Volkswagen Scirocco

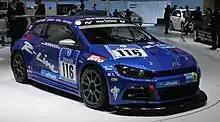
Scirocco GT24 racecar

In the 24 Hours Nürburgring in May 2008, three new Volkswagen Sciroccos competed, finishing 11th and 15th out of a field of over 200 cars, with veteran Hans-Joachim Stuck driving both cars (and Carlos Sainz the slower one). The direct competitors, two Opel Astra H GTC driven by drivers selected from 18,000 hopefuls in a year-long TV covered process, were beaten decisively. In the 2012 edition of the Scandinavian Touring Car Championship Johan Kristoffersson won the championship for Volkswagen Team Biogas in a Scirocco.